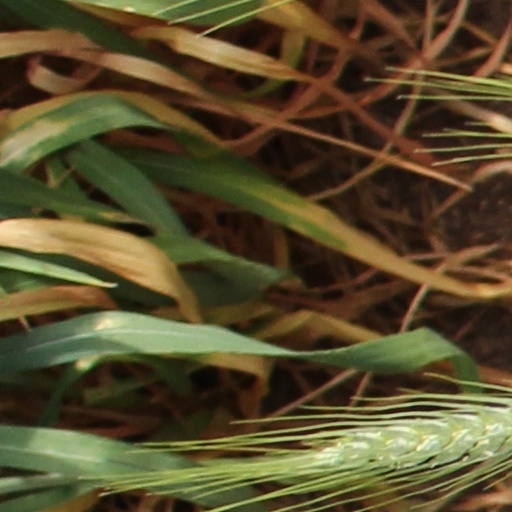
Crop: wheat